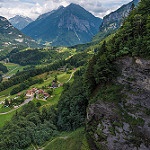
Label: mountain